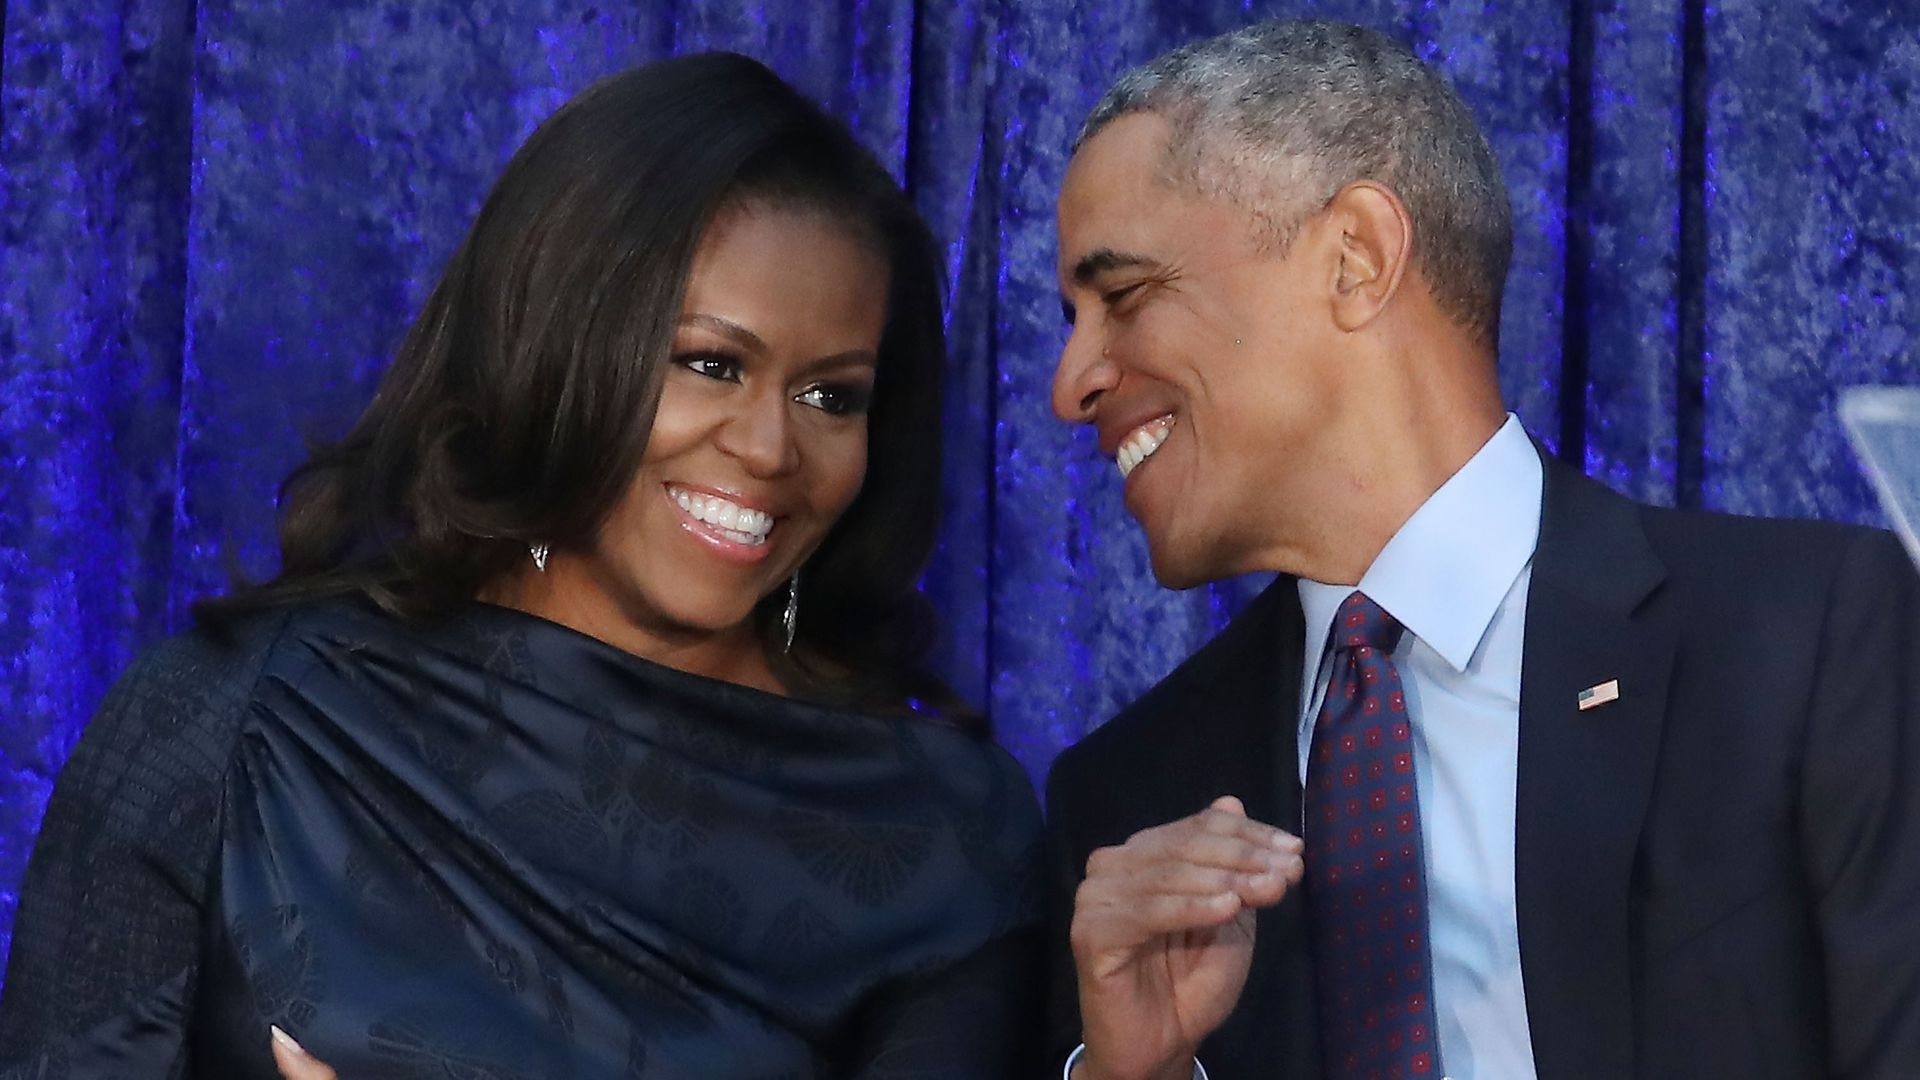
Gender: women